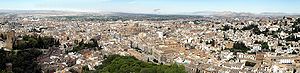
Granada
Granada er en by i det sydlige Spanien. Granada er hovedstad for provinsen Granada i den autonome spanske region Andalusien. Byen ligger ved foden af Sierra Nevada-bjergkæden i ca. 730 meters højde på det sted, hvor de to floder Darro og Genil mødes. I 2005 var Granadas befolkning 236.982 og med inddragelse af forstæder blev det samlede befolkningstal for byområdet anslået til 472.638, hvilket gjorde byen til Spaniens 13. største by. De fleste af indbyggerne er beskæftiget med forarbejdning af landbrugsprodukter eller med arbejde indenfor turismen. Universitetet i Granada har også stor økonomisk og kulturel betydning. Med sine ca. 60.000 studenter er det et af Spaniens største uddannelsescentre.